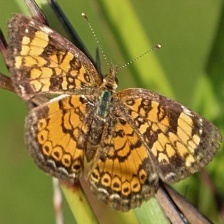
Species: CRECENT